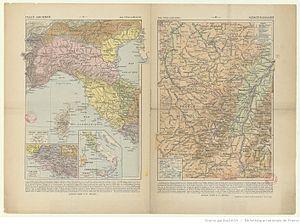
Titre
Paul Marie Joseph Vidal de La Blache, né le 22 janvier 1845 à Pézenas et décédé le 5 avril 1918 à Tamaris-sur-Mer, est un géographe français de renom. Il est, avec son disciple Lucien Gallois, à l'initiative des Annales de géographie, socle du renouvellement de la géographie française à la fin du XIXᵉ siècle.